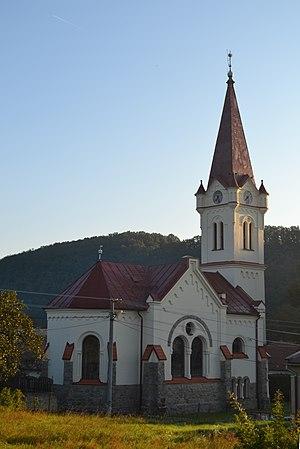
České Brezovo est un village de Slovaquie situé dans la région de Banská Bystrica.